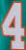
Number: 4